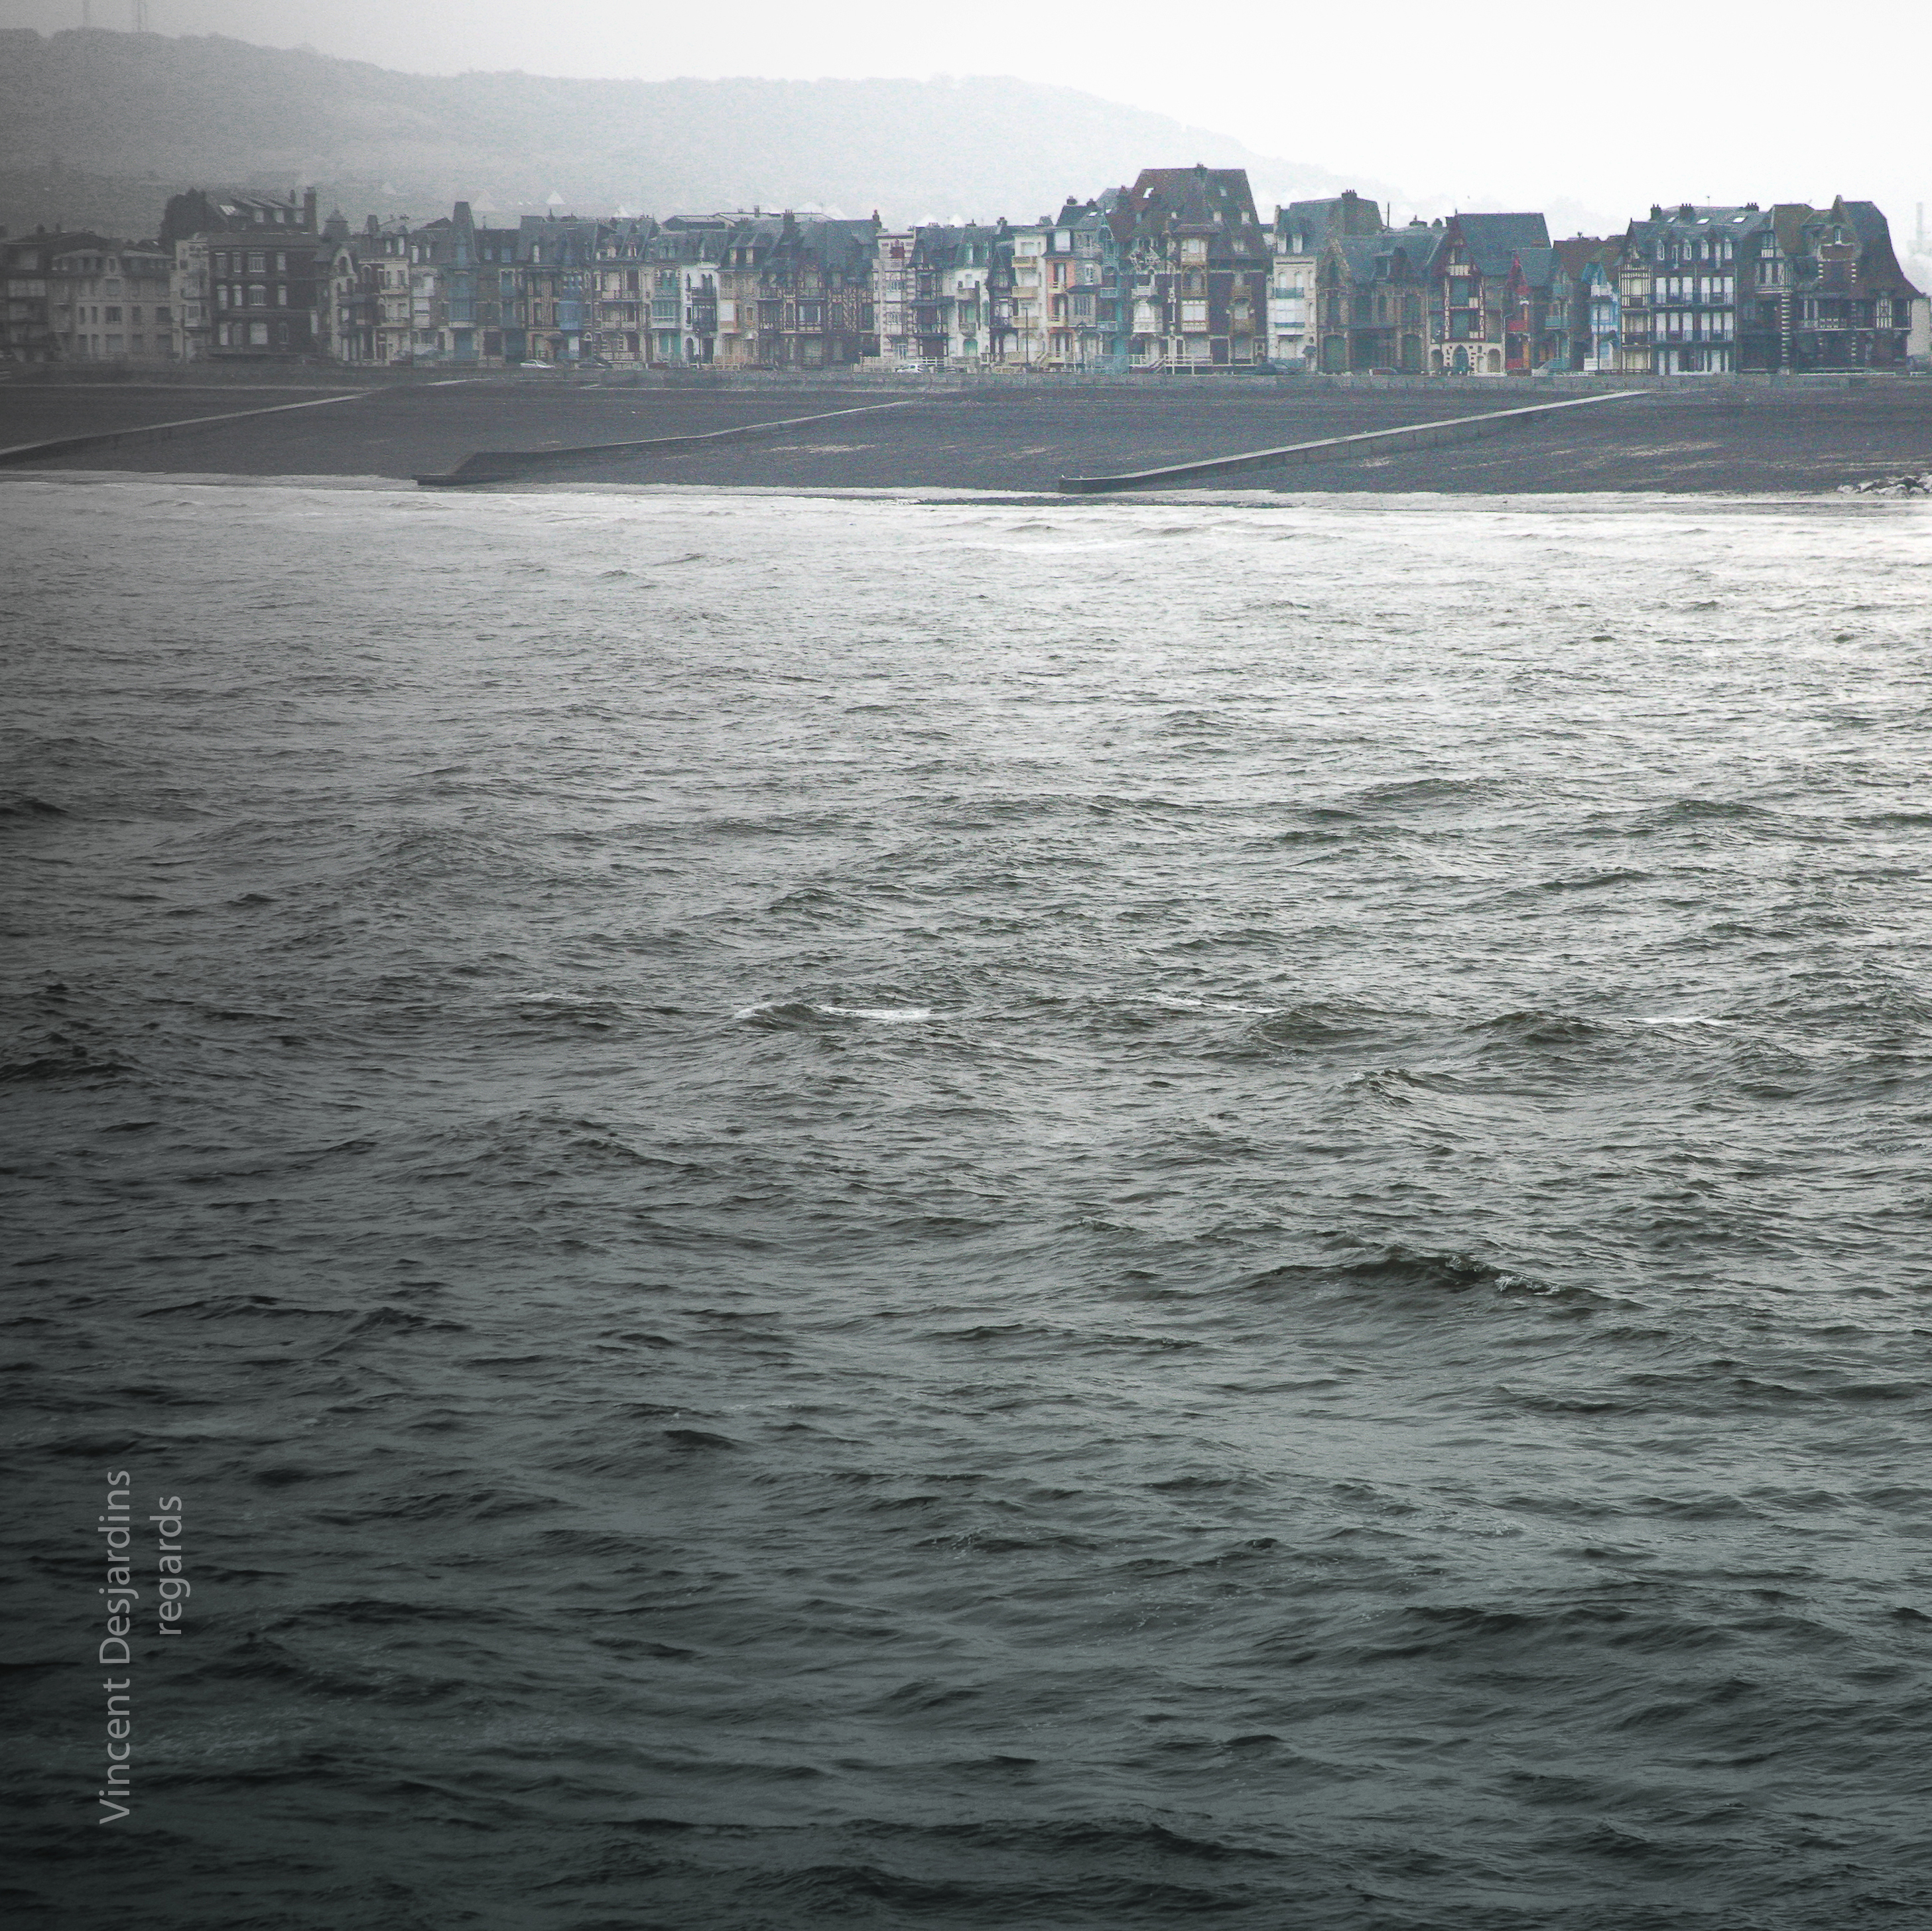
sea, coast, water, ocean, horizon, skyline, morning, shore, wave, france, reflection, bay, body of water, cool image, zee, mer, mar, mare, meer, normandy, normandie, morze, sj, englishchannel, farraige, letrport, seinemaritime, merslesbains, manche, havet, havs, atmospheric phenomenon, wind wave